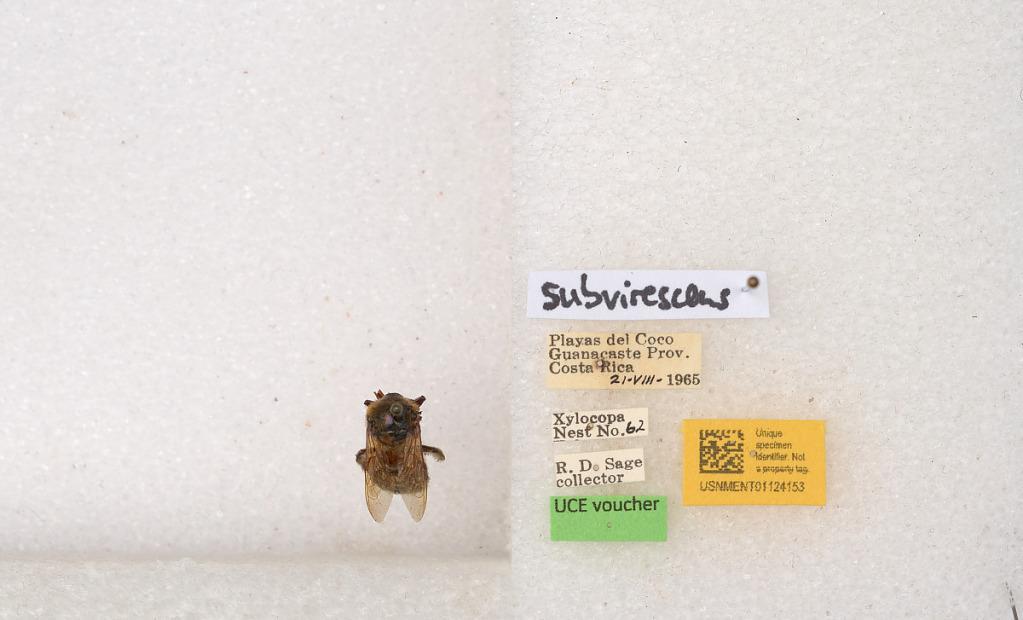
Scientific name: Xylocopa (Schonnherria) subvirescens Cresson
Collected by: R. Sage
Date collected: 1965-8-21
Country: Costa Rica
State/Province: Guanacaste
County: Carrillo
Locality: Playas del Coco